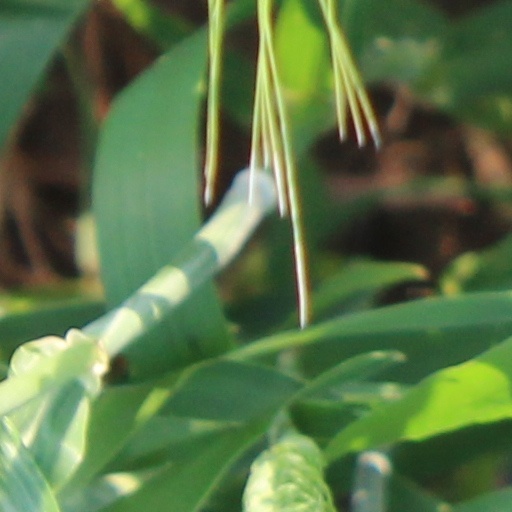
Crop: wheat